Melt Festival

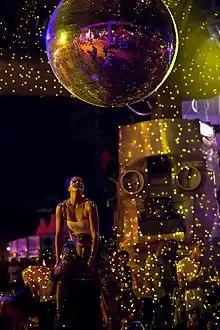
Installation at Melt! 2015

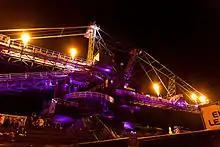
Fire show on a Bucket-wheel excavator at Melt! 2015

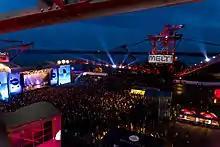
Main Stage and Bucket-wheel excavator at Melt! 2015

Portishead, Röyksopp & Robyn, The Notwist, Moderat, Fritz Kalkbrenner, Metronomy, WhoMadeWho ...